Social impact of the COVID-19 pandemic in the Republic of Ireland

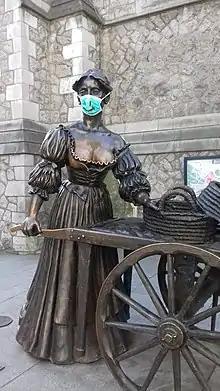
Molly Malone wearing a smiley mask during the COVID-19 pandemic

St Patrick's Day parades were called off due to concerns that they would be a threat to public health. Galway was the last Irish city to do so, as its local politicians simply deferred making the decision until the government forced it upon them by cancelling all parades. The Orange Order cancelled its annual 12 July parades due to the virus, with one of those taking place in Rossnowlagh. On 11 March, the organisers for Dublin Comic Con announced the cancellation of their 2020 Spring convention, due to have taken place in the Convention Centre from 15 to 17 March and which would have hosted celebrity guests such as Jason Isaacs and Peter Weller. On 29 April, it was announced that the 2020 Dublin Pride Festival would be cancelled, with an alternative "interactive digital festival" taking place instead. 26 June brought the cancellation of the 2020 Ballinasloe Horse Fair festival, due to have taken place in Ballinasloe at the beginning of October. 20 July brought the cancellation of the 2020 Lisdoonvarna Matchmaking Festival, due to have taken place in Lisdoonvarna from 4 September. The cancellation of the festival was said to be a €2.5 million loss to the economy of the town.